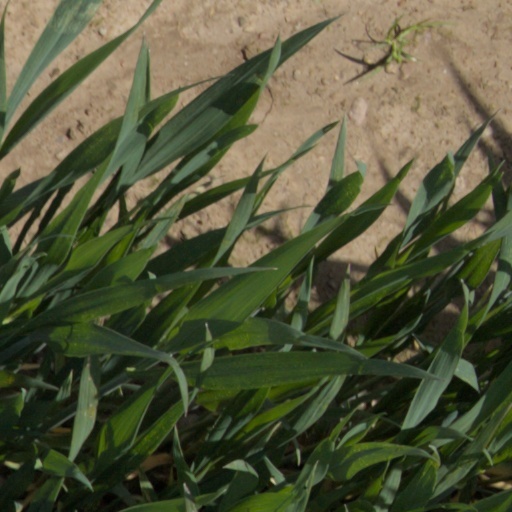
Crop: wheat